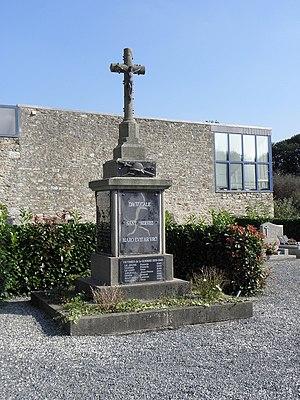
Monument aux morts de Saint-Servais (29).
Saint-Servais [sɛ̃sɛʁvɛ] est une commune du département du Finistère, dans la région Bretagne, en France.